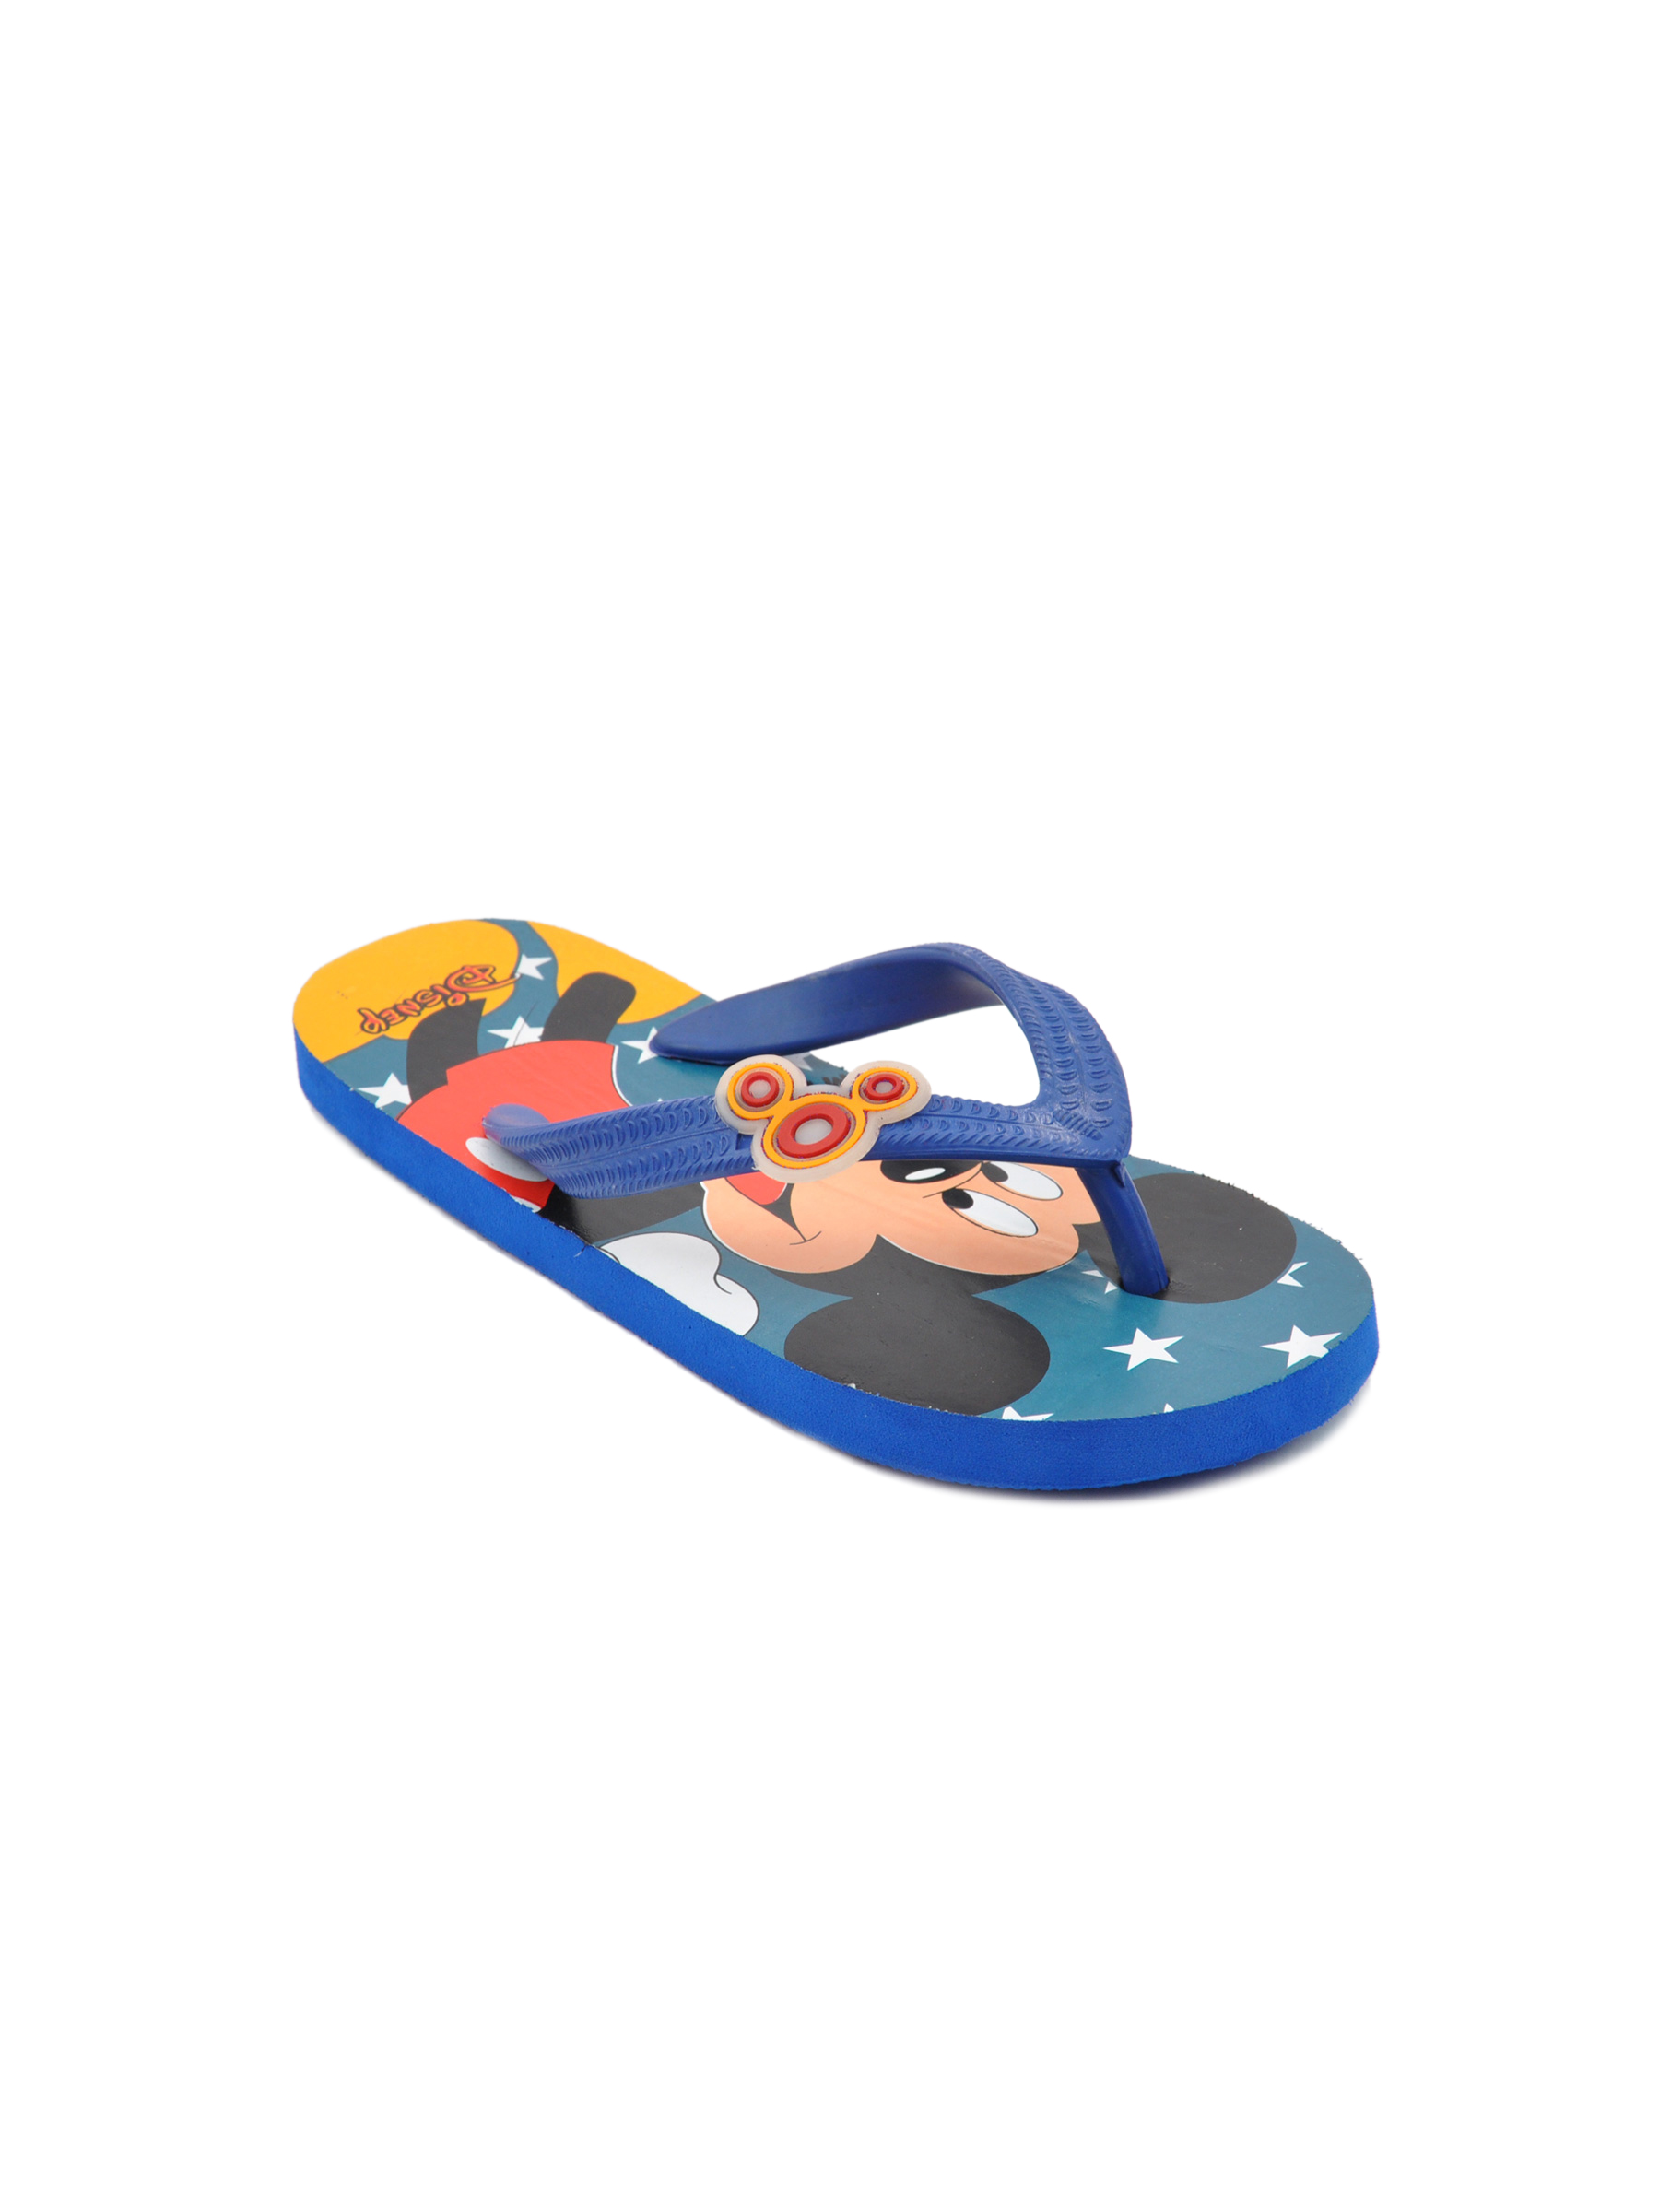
Disney Unisex Kids Mickey Star Blue Flip Flops
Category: Footwear / Flip Flops / Flip Flops
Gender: Unisex
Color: Blue
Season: Winter 2012
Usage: Casual